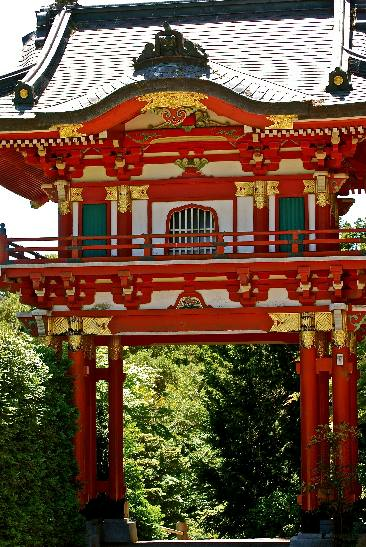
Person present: No